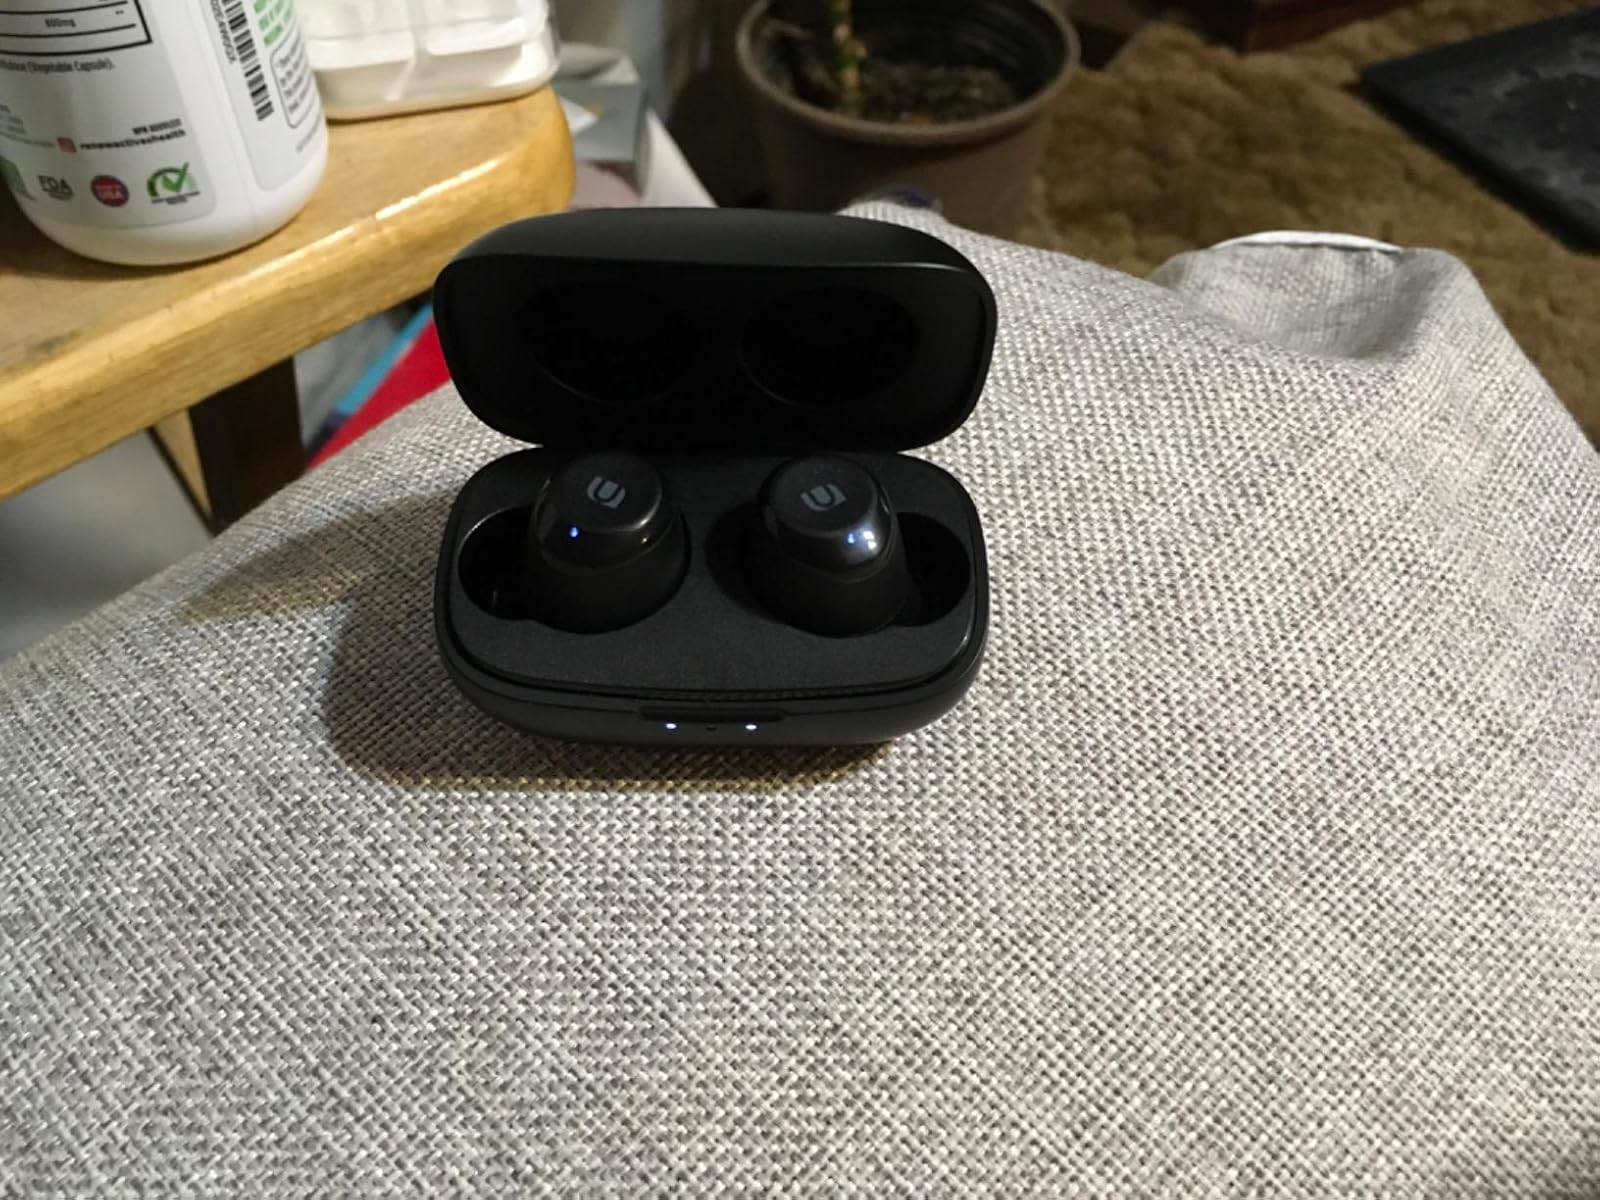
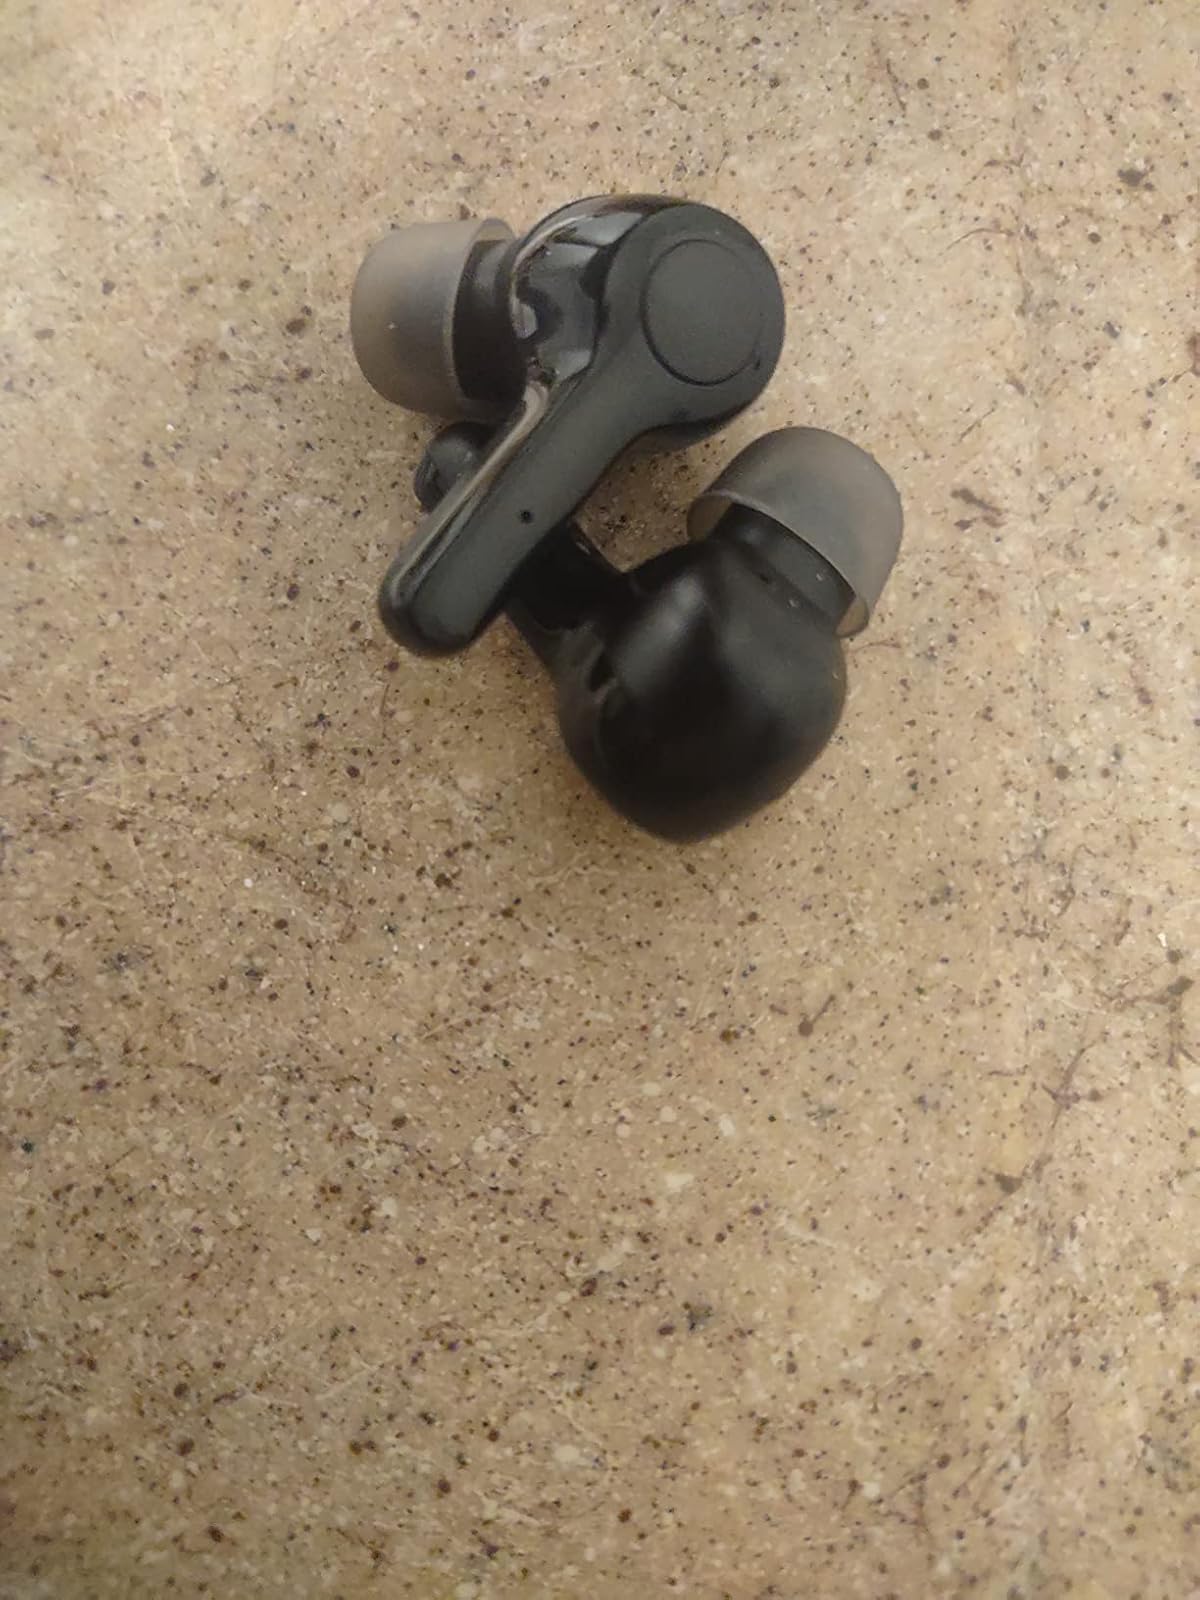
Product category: earbuds
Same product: no